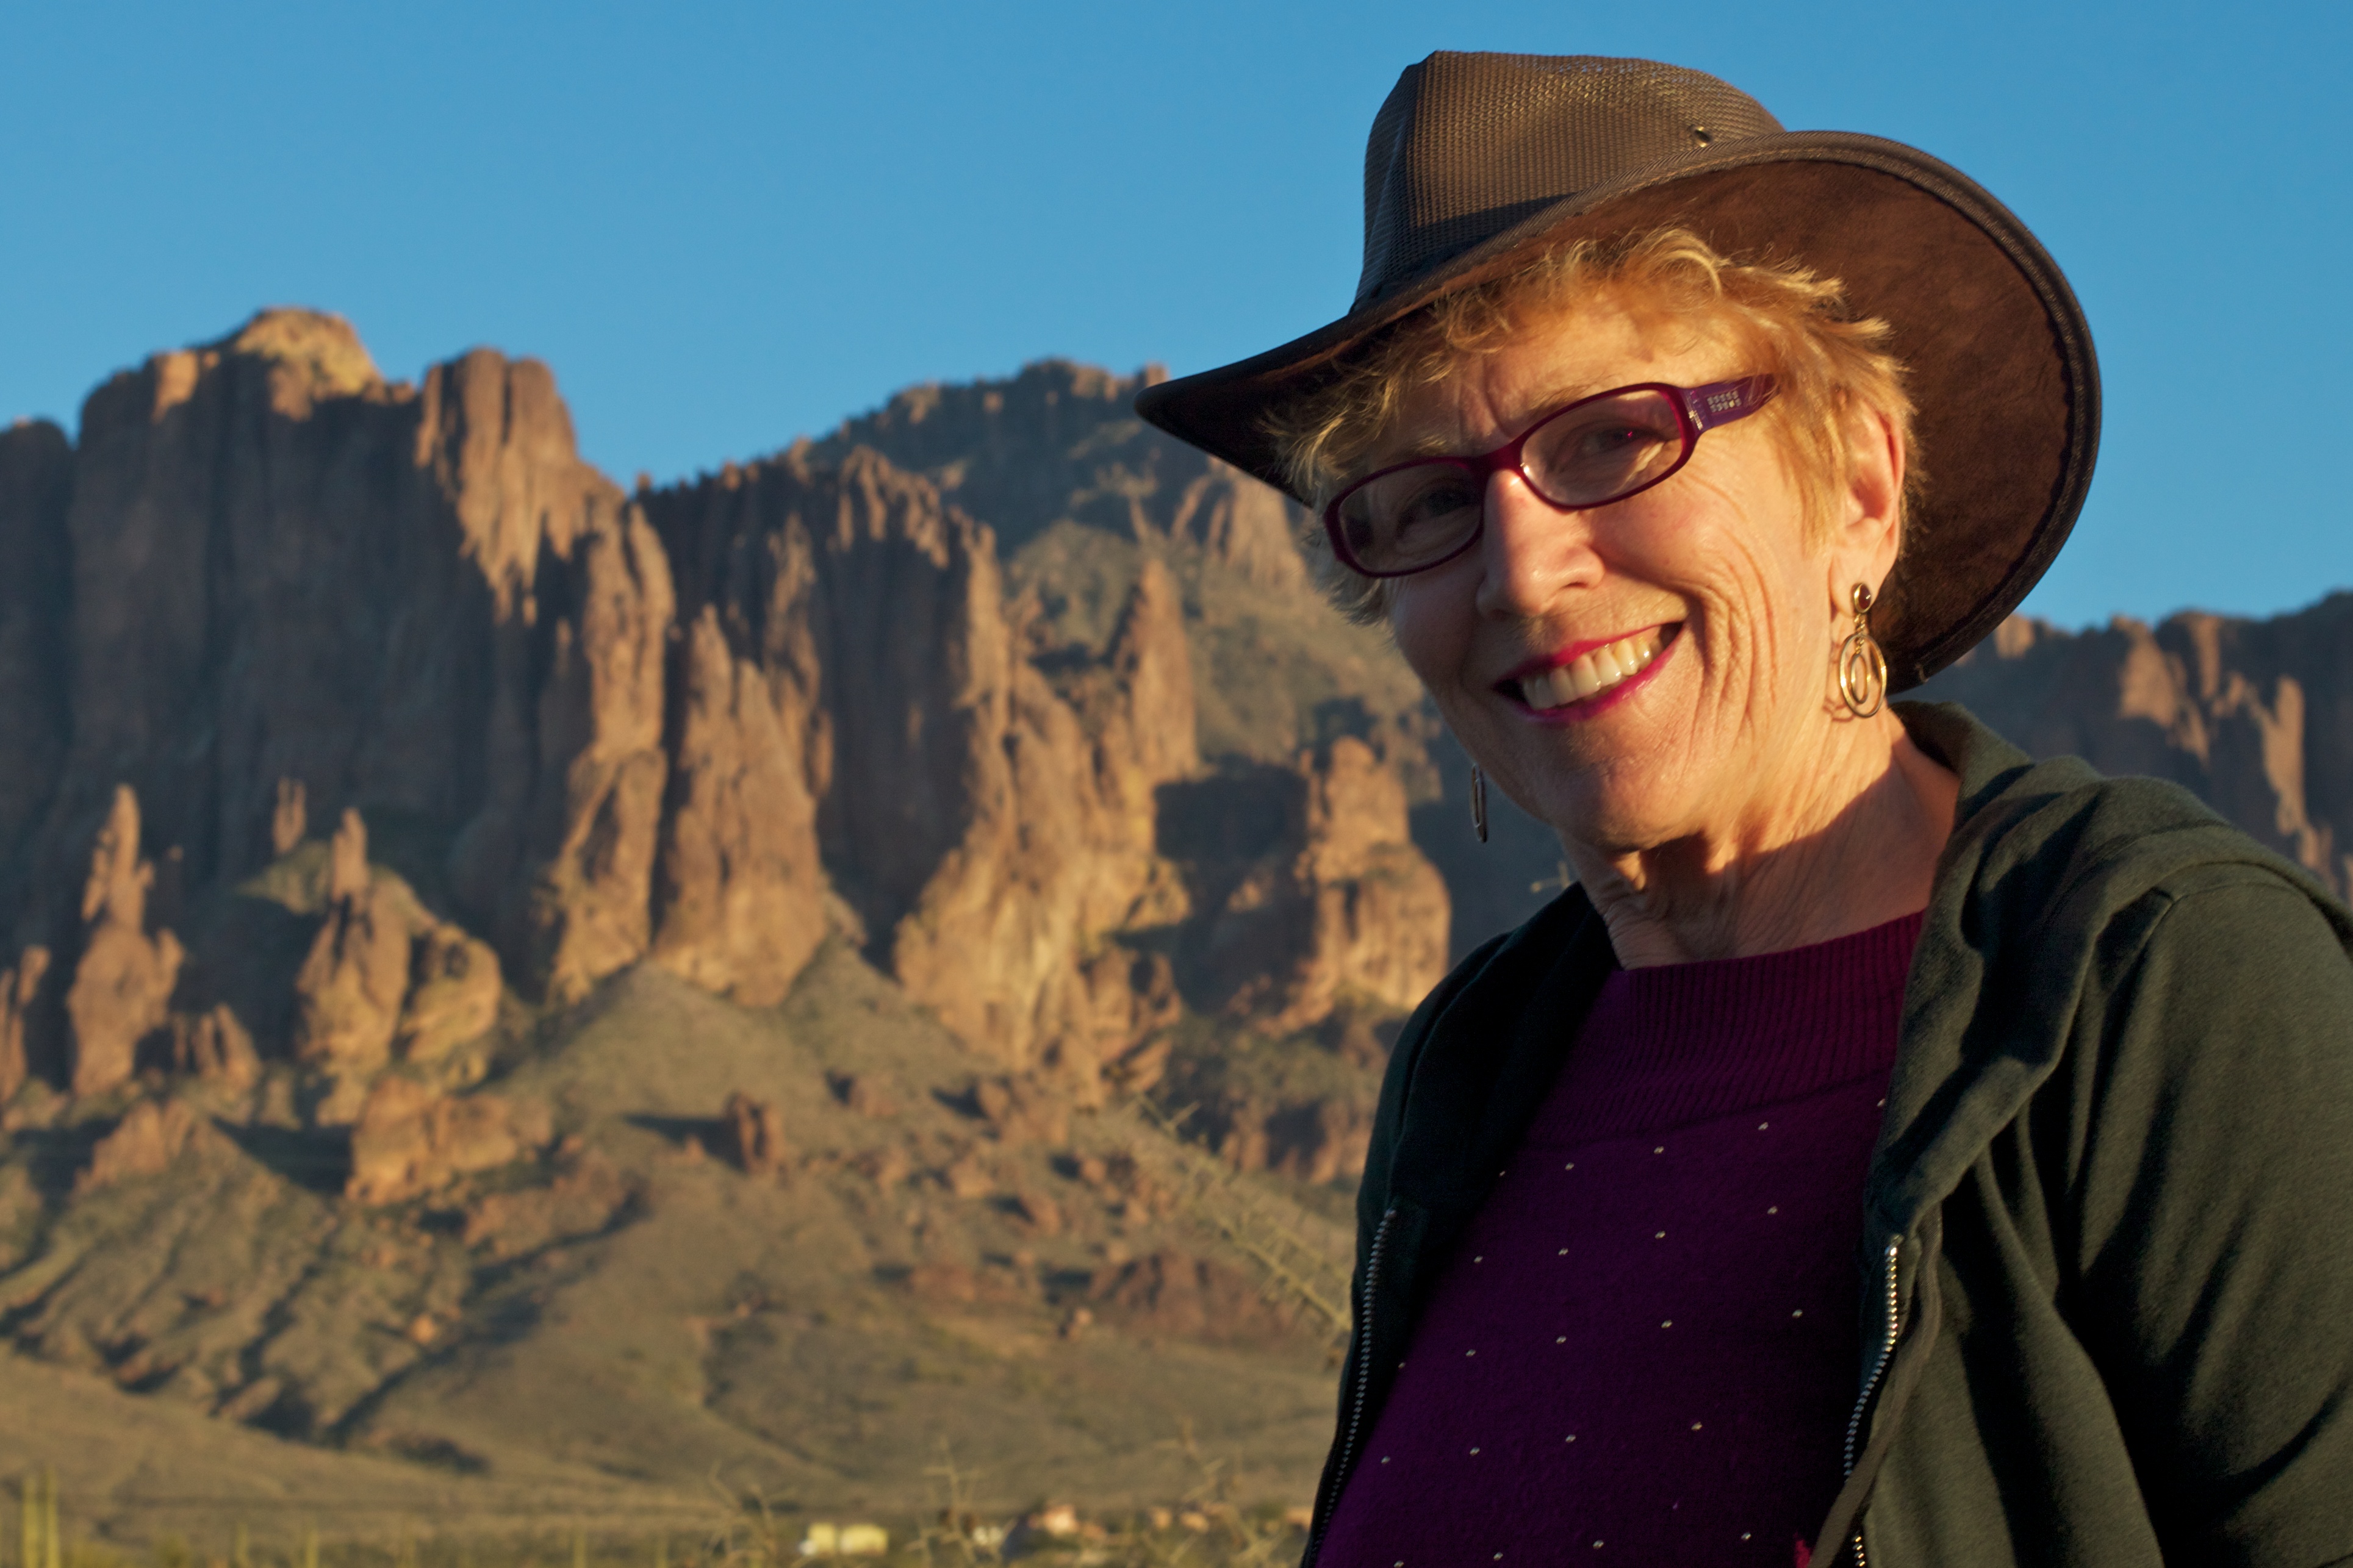
screenshot